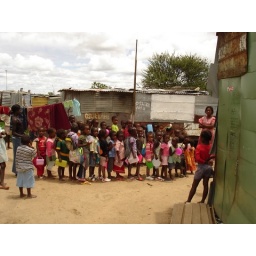
Lining up for rice, girls in one line, boys in another